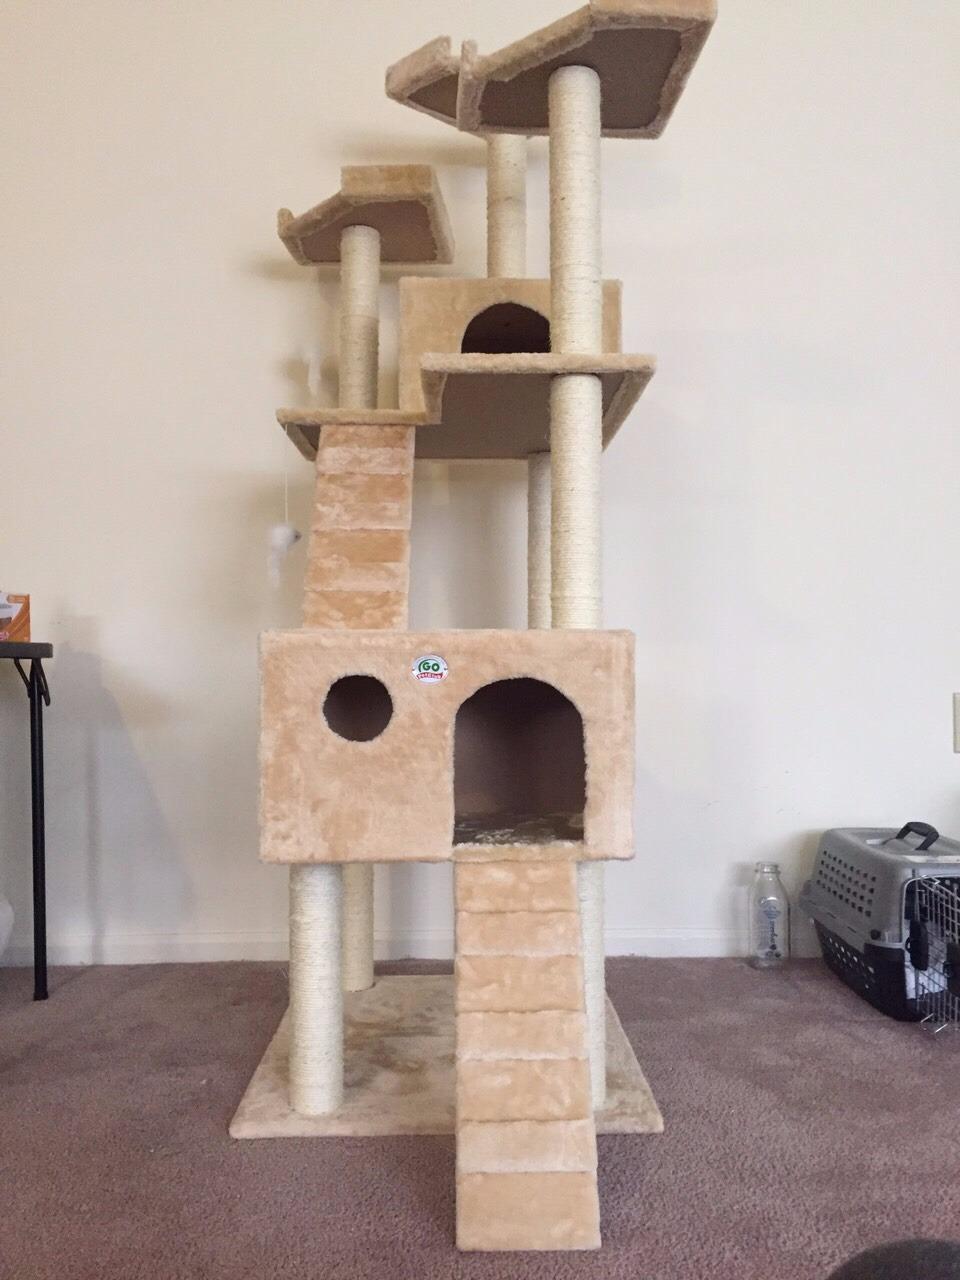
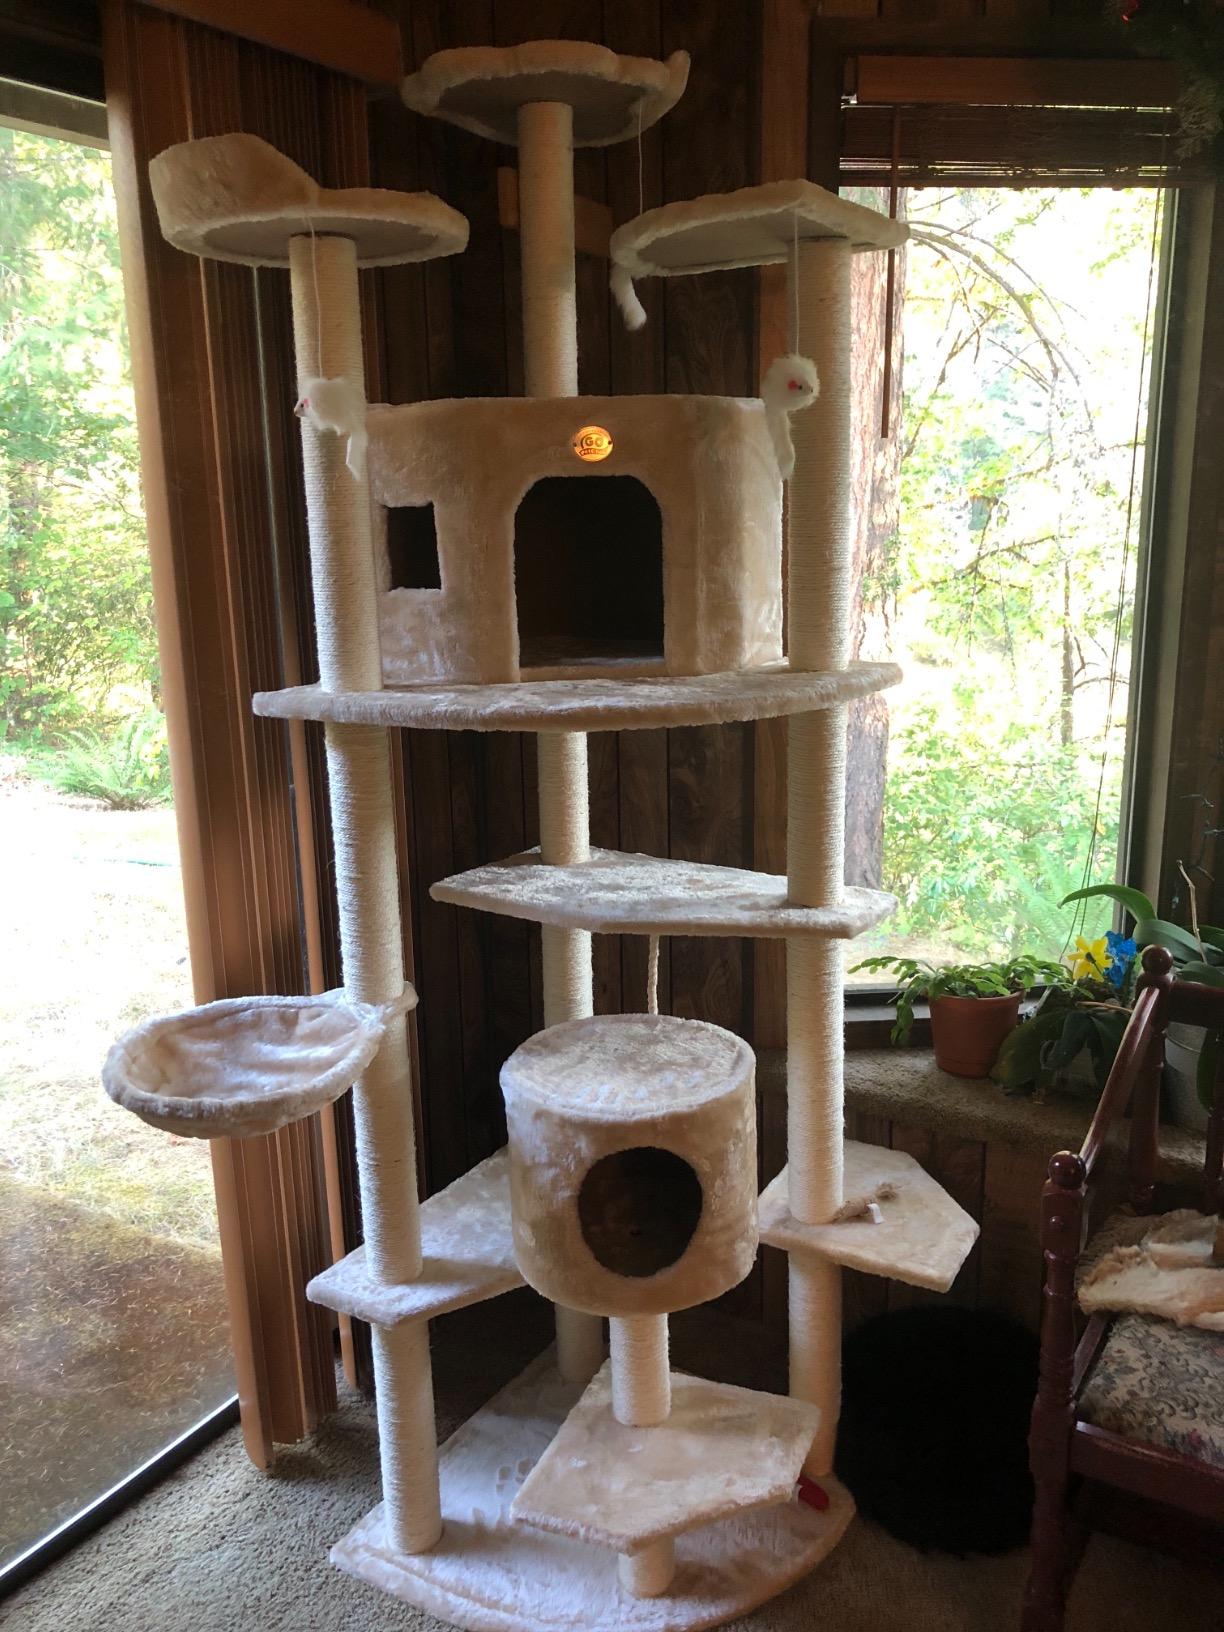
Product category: items_cat tree
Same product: no